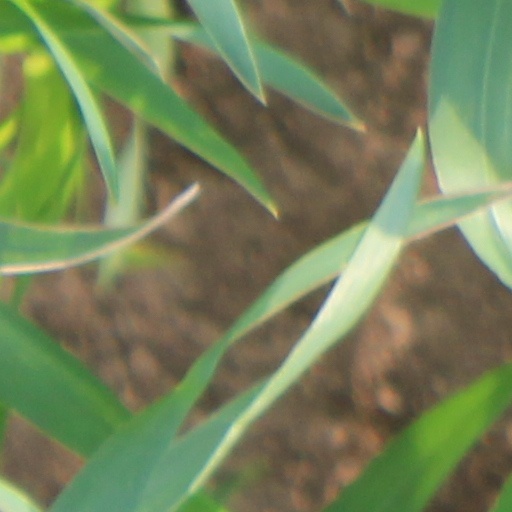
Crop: wheat